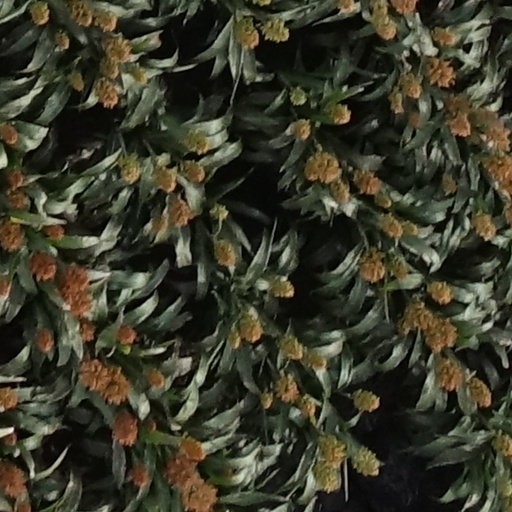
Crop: sorghum